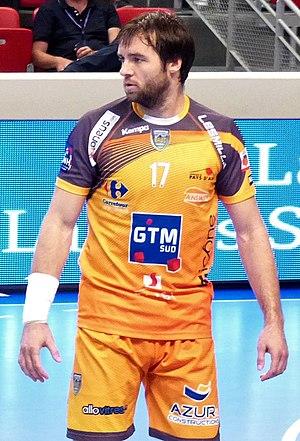
Rencontre entre le PSG Handball et Pays. A Coubertin, le 11 septembre 2014.
Klemen Cehte, né le 10 mai 1986 à Brezice, est un joueur de handball slovène évoluant au poste d'arrière gauche.